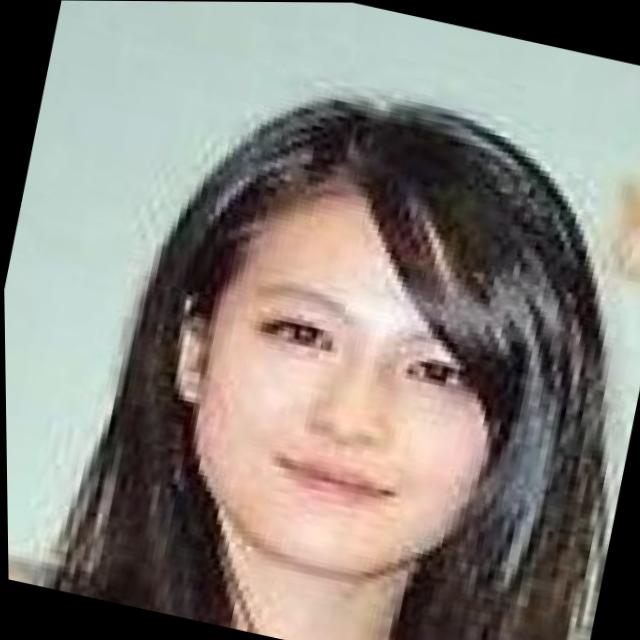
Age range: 21-44